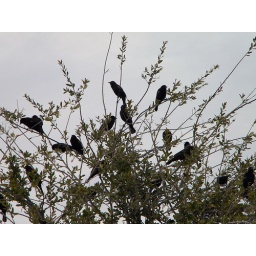
birds in a tree